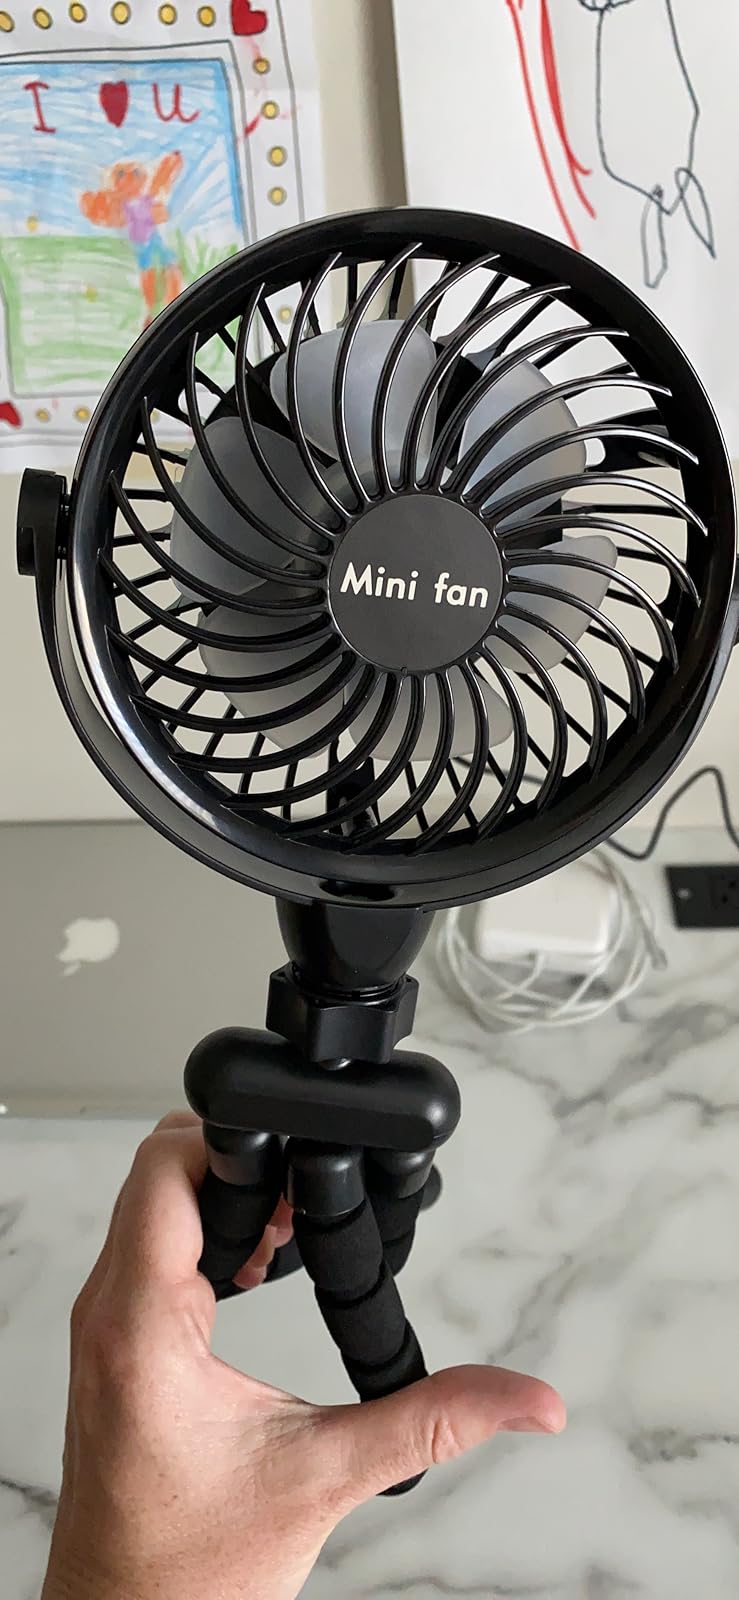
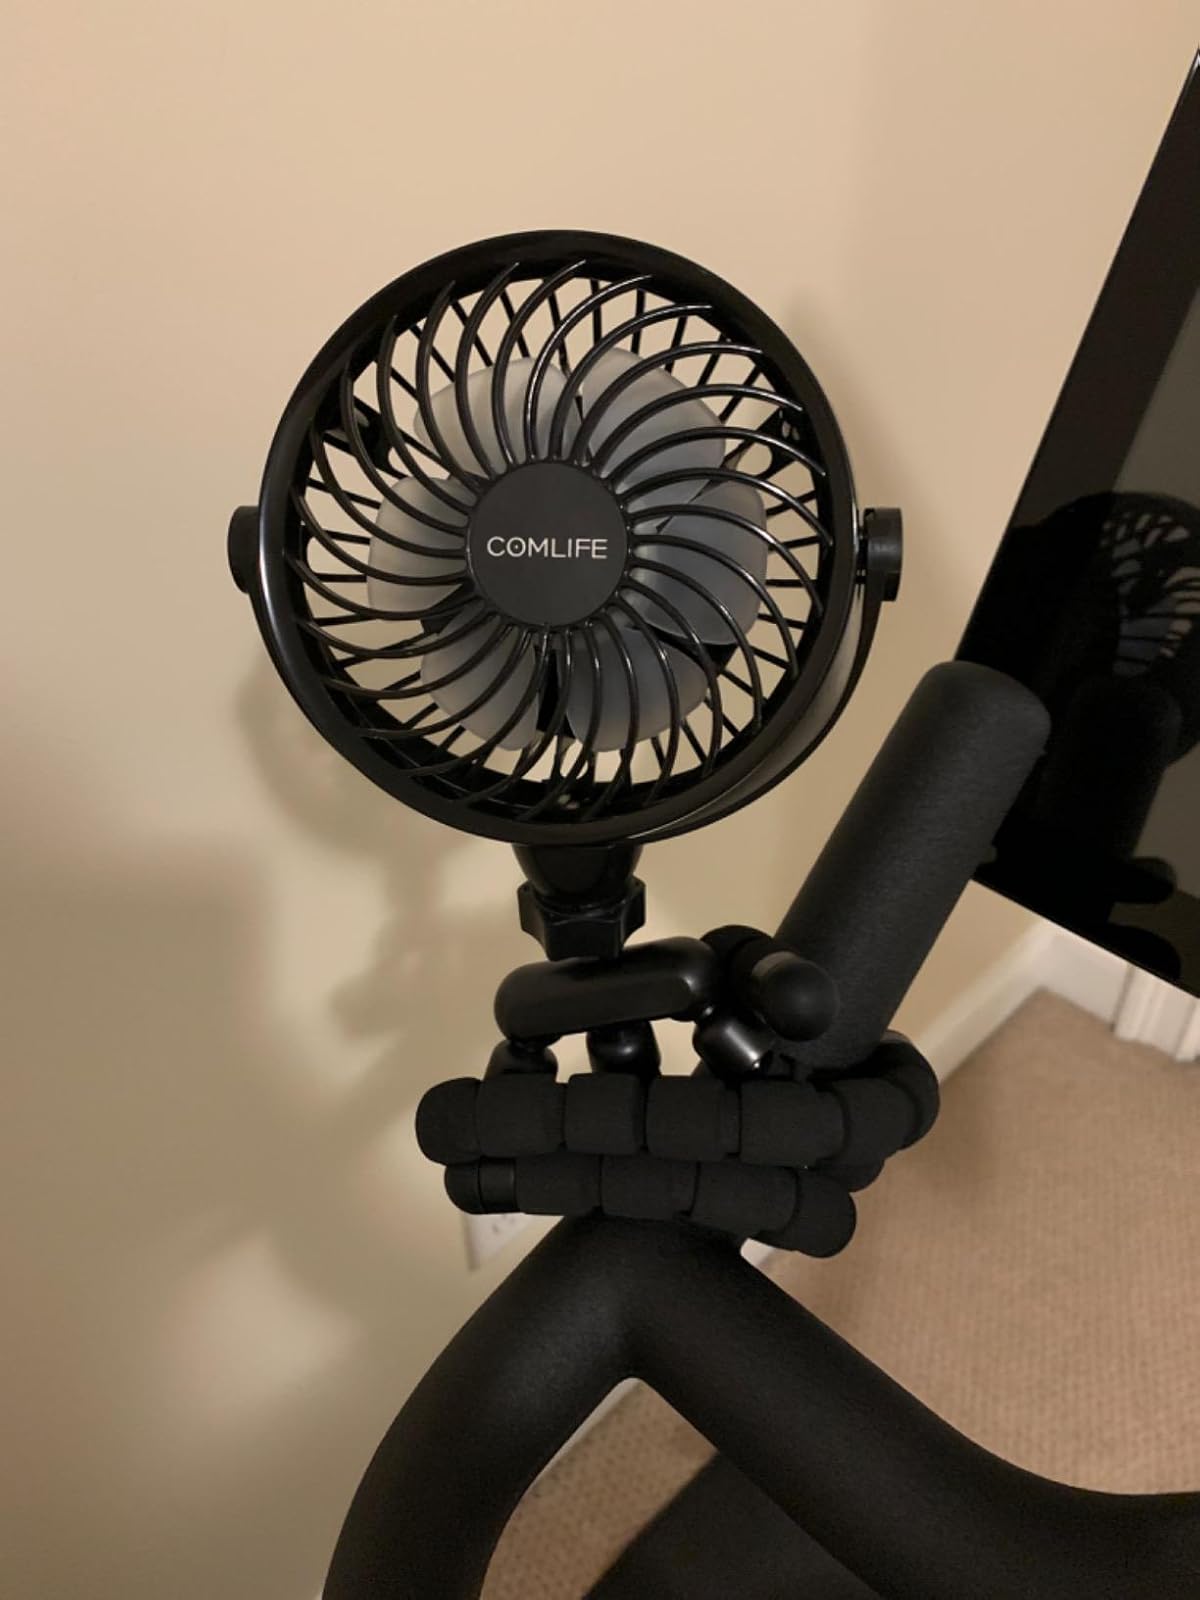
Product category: fan
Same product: yes